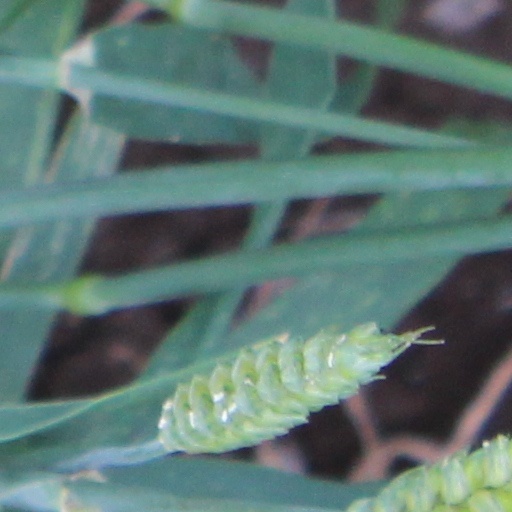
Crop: wheat